Edinburgh: New Town Church

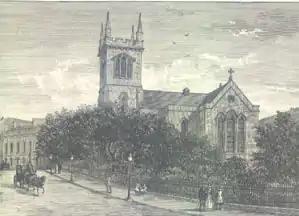
Greenside Church

St George's Church, on the west side of Charlotte Square, was begun in 1811, with Robert Reid adapting Adam's design from 1791. The original estimate of £18,000 rose to over £23,600 by the time the church was opened in 1814. Severe structural defects, caused by the use of wood and stone underneath the dome, led to its closure in the 1960s when it was taken over by the Ministry of Public Building and Works and converted for use as archives (now part of the National Records of Scotland).